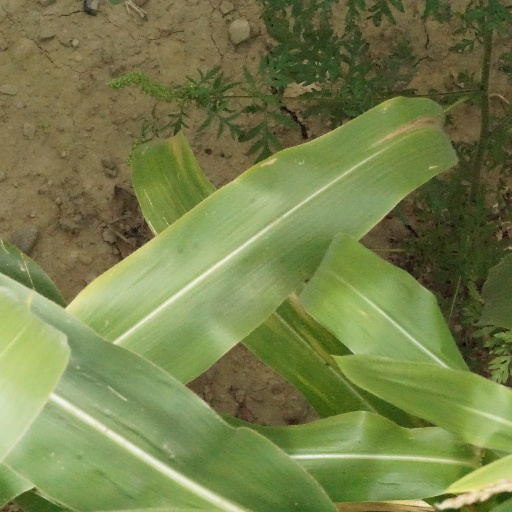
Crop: maize; corn